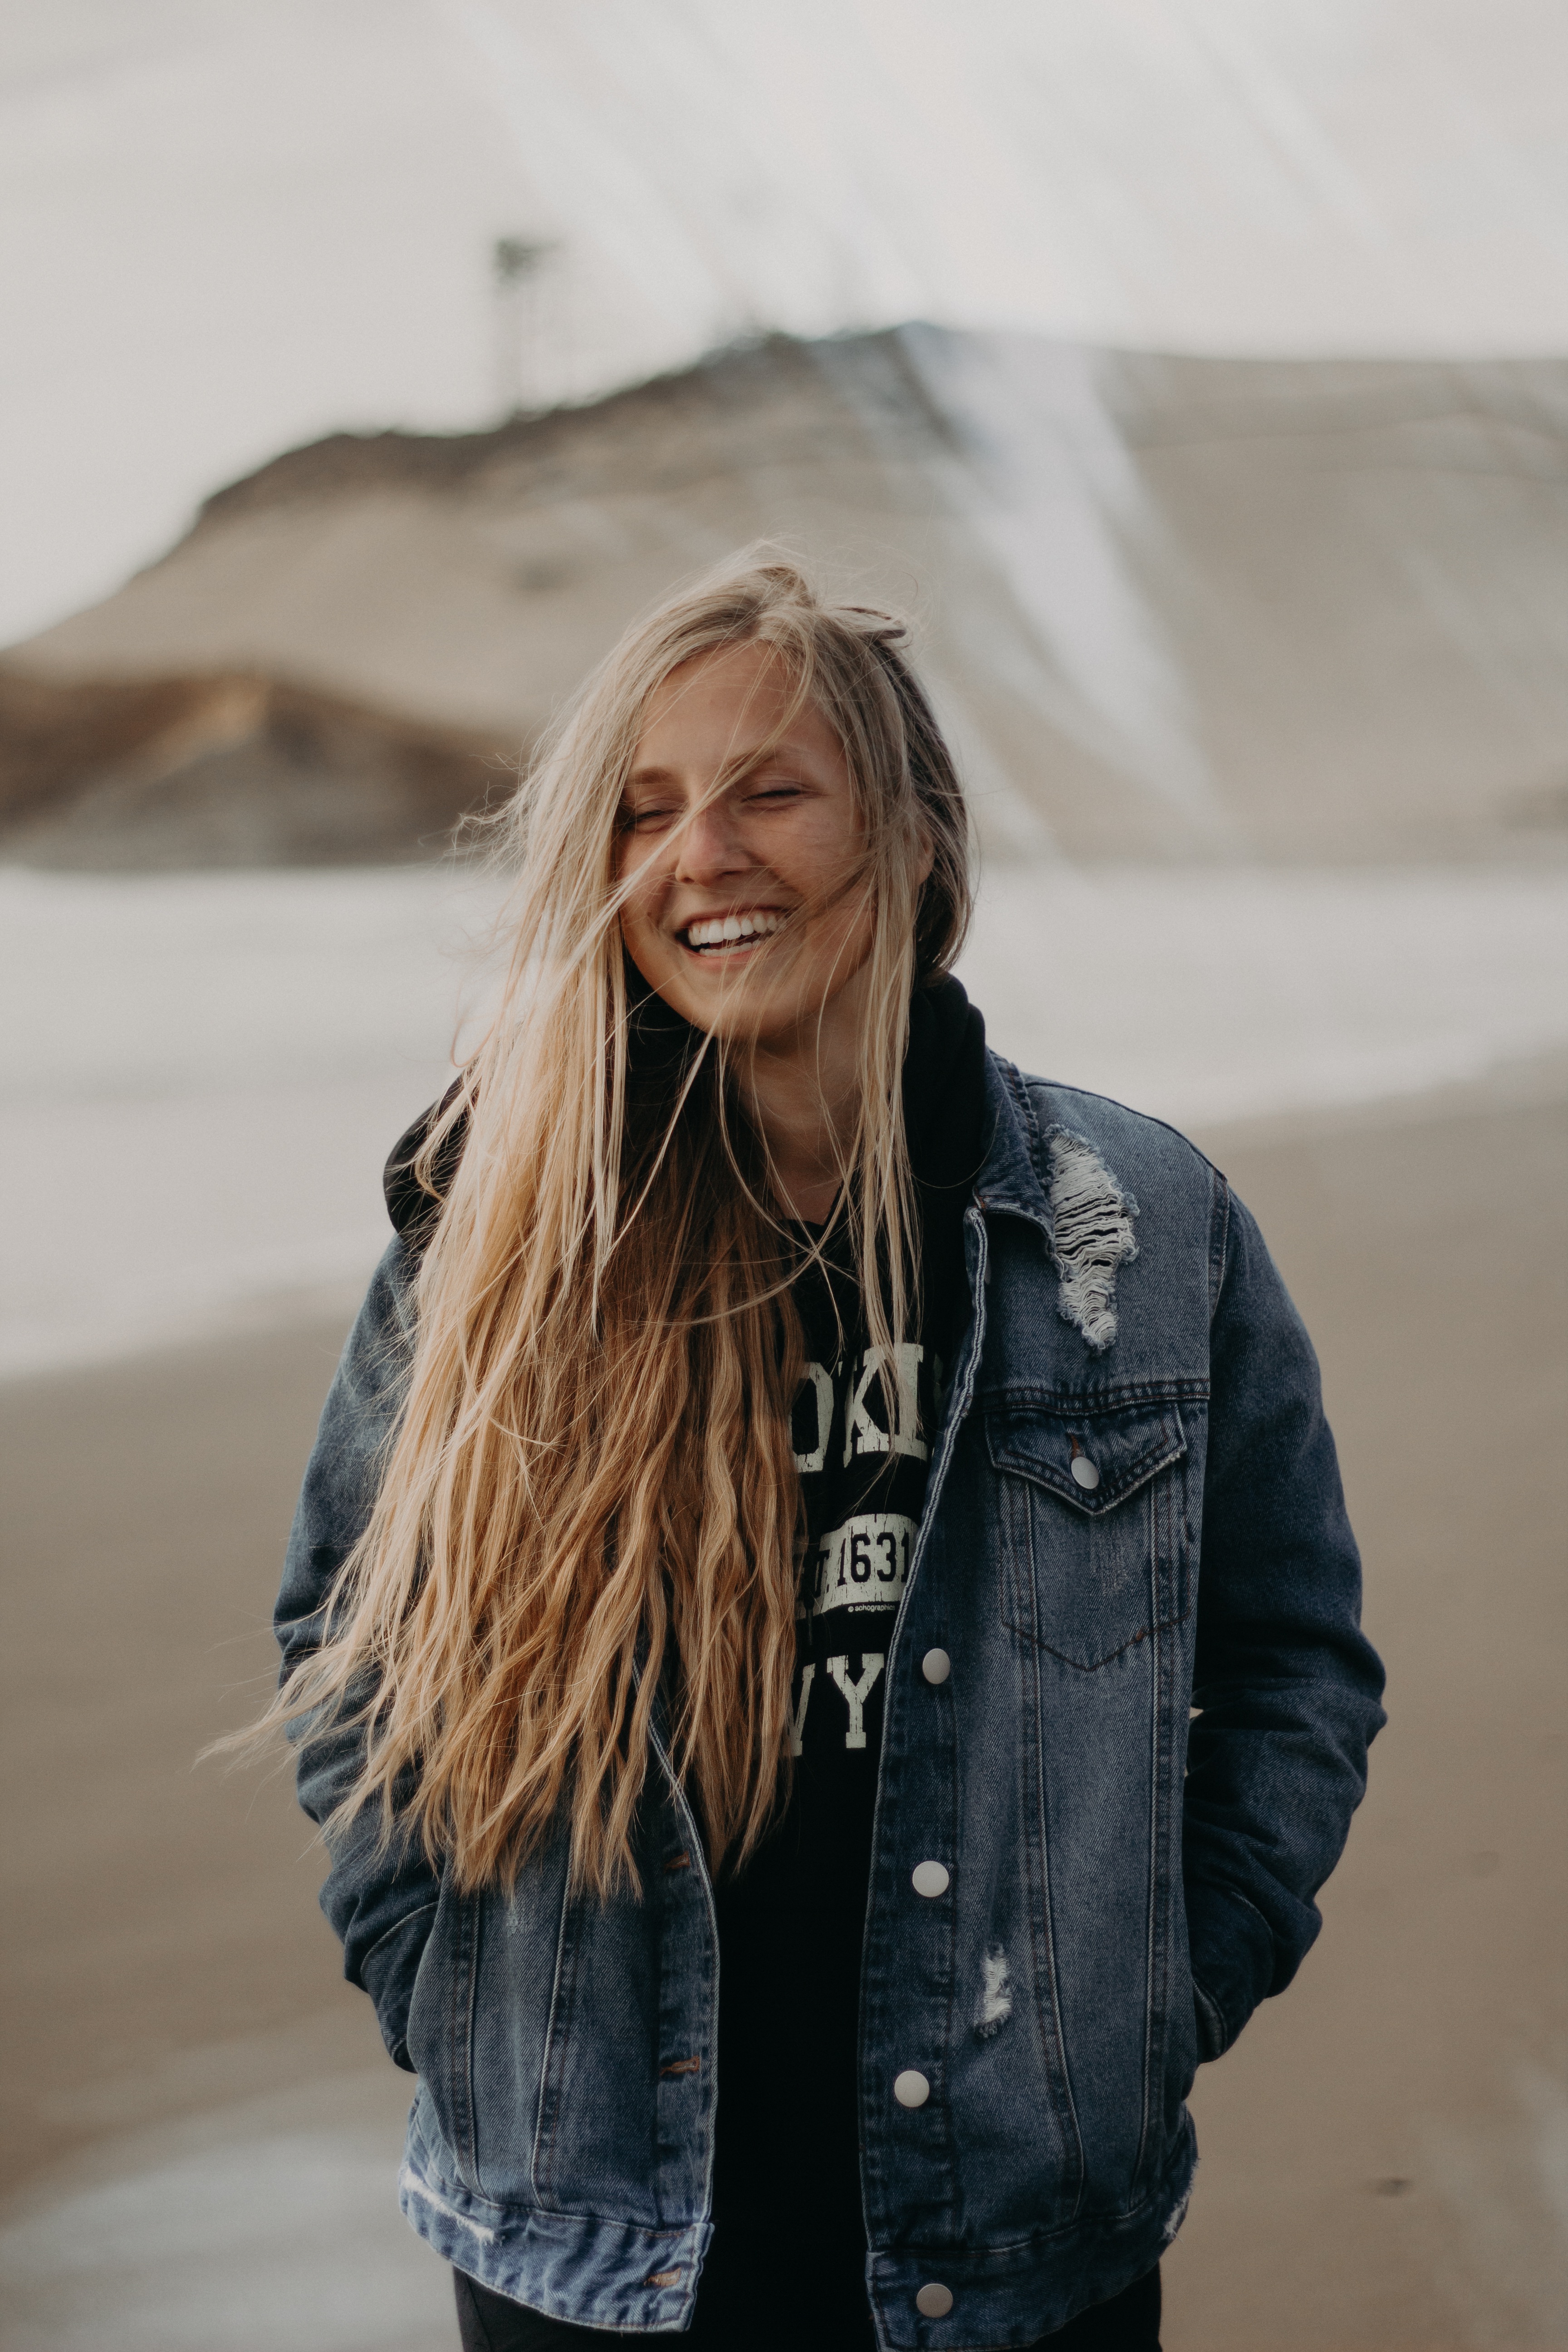
person, winter, girl, hair, leather, photography, fur, portrait, model, spring, fashion, season, hairstyle, textile, photograph, beauty, photo shoot, portrait photography